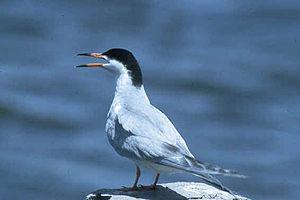
La Sterne de Forster est une espèce d'oiseaux de la famille des Laridae.